Galtonia

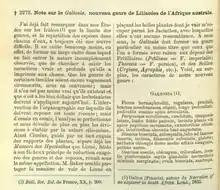
First page of Decaisne's description, 1880

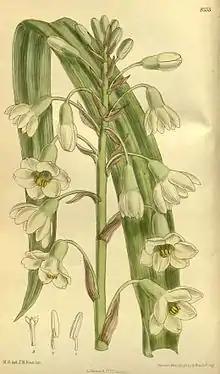
"Galtonia princeps" ("Ornithogalum princeps"), "Curtis's Botanical Magazine" 1914)

Galtonia is a genus of plants in the family Asparagaceae, subfamily Scilloideae. Native to Southern Africa, the genus is named after Sir Francis Galton. According to some authorities it has been subsumed into "Ornithogalum" as a subgenus, while others prefer to keep it as a separate genus.